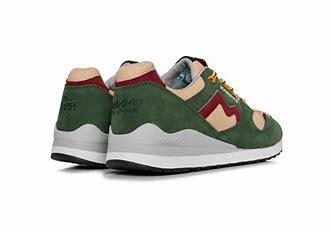
Brand: Karhu
Model: 100